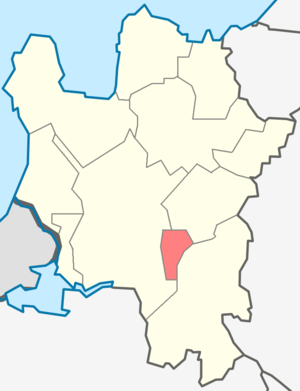
Kingisepp / Demografi
Byens beliggenhed i Kingissepp rajon
Kingisepp er en by i Leningrad oblast i Rusland. Den ligger langs floden Luga, 137 km vest for Sankt Petersborg og 20 km øst for Narva med 47.313 indbyggere.